Lindsay Gordon Scott

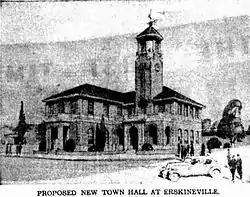
Scott's original design for the Erskineville Town Hall, as it appeared in the "Sydney Morning Herald" on 1 December 1936.

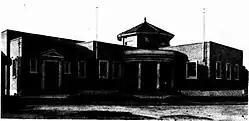
The Erskineville Town Hall on its completion in August 1938.

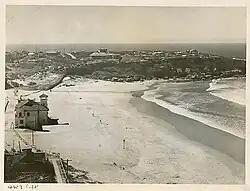
Freshwater Beach photographed in circa 1935, with Scott's clubhouse at left.

In 1923, Scott joined the prominent Sydney architectural firm of Robertson and Marks as an assistant, and from 1925 was working within another prominent firm, Ross and Rowe. In 1925 he was admitted as a member of the New South Wales Institute of Architects. While at Ross and Rowe, in 1926–1930 Scott was involved in the redesign project for the Mark Foy's Piazza Department Store.